Percy Leason

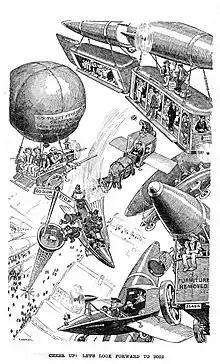
Percy Leason, "Cheer Up! Let's Look Forward to 2022" "The Bulletin" 4 May 1922

He became interested in etchings and joined the Sydney Society of Artists and the Painters and Etchers Society and associated himself with Sydney's contemporary artists. In 1918 his paintings and etchings were purchased by The Art Gallery of New South Wales, Sydney. Julian Ashton praised Leason's work in the magazine "Art in Australia", in an article on what he considered a good picture: